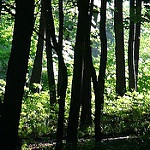
Scene: Outdoor